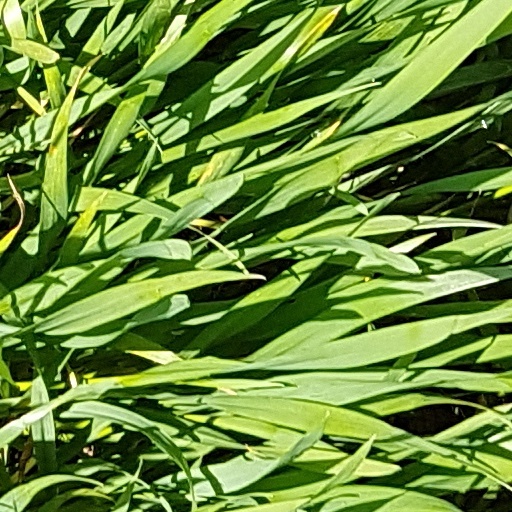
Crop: wheat